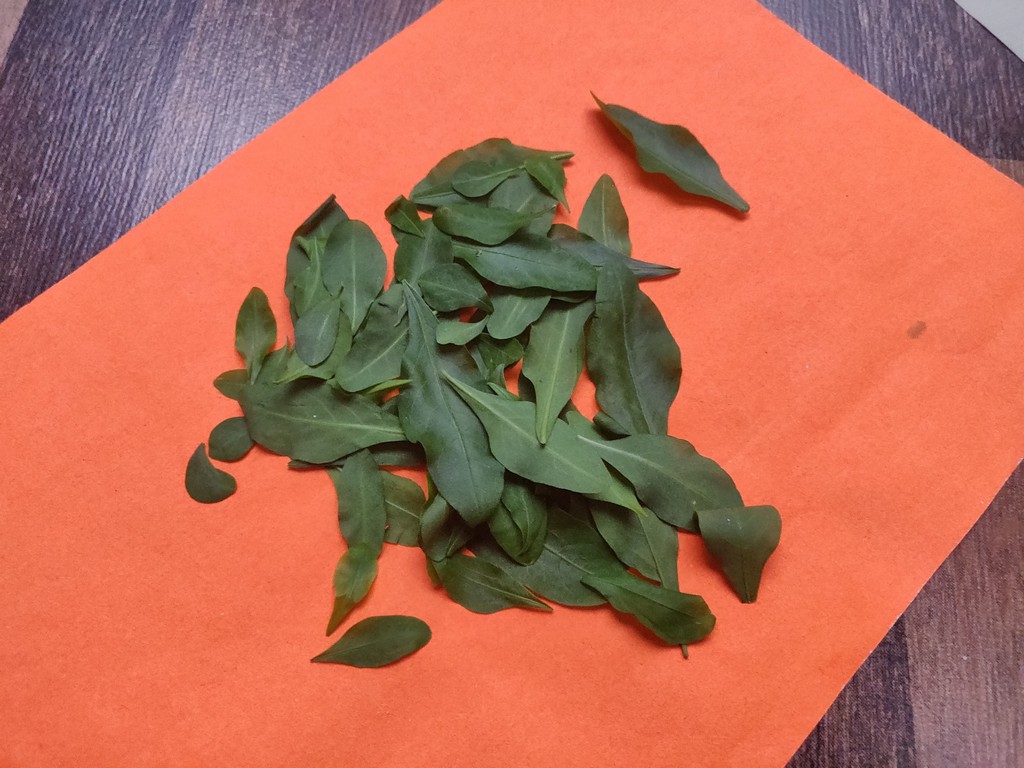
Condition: Healthy
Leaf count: multiple
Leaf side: unknown